Ballina Shire

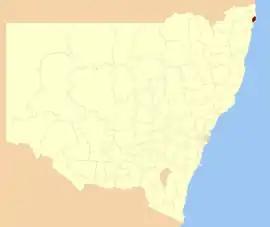
Location in New South Wales

Ballina Shire is a local government area in the Northern Rivers region of New South Wales, Australia. The Shire was formed on 1 January 1977 by the amalgamation of the Municipality of Ballina and Tintenbar Shire. The Shire is located adjacent to the Tasman Sea and the Pacific Highway. The council seat is located in the town of Ballina. The population of the Ballina Shire area was 46,850 in 2022.